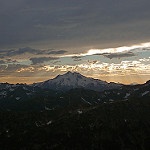
Label: glacier